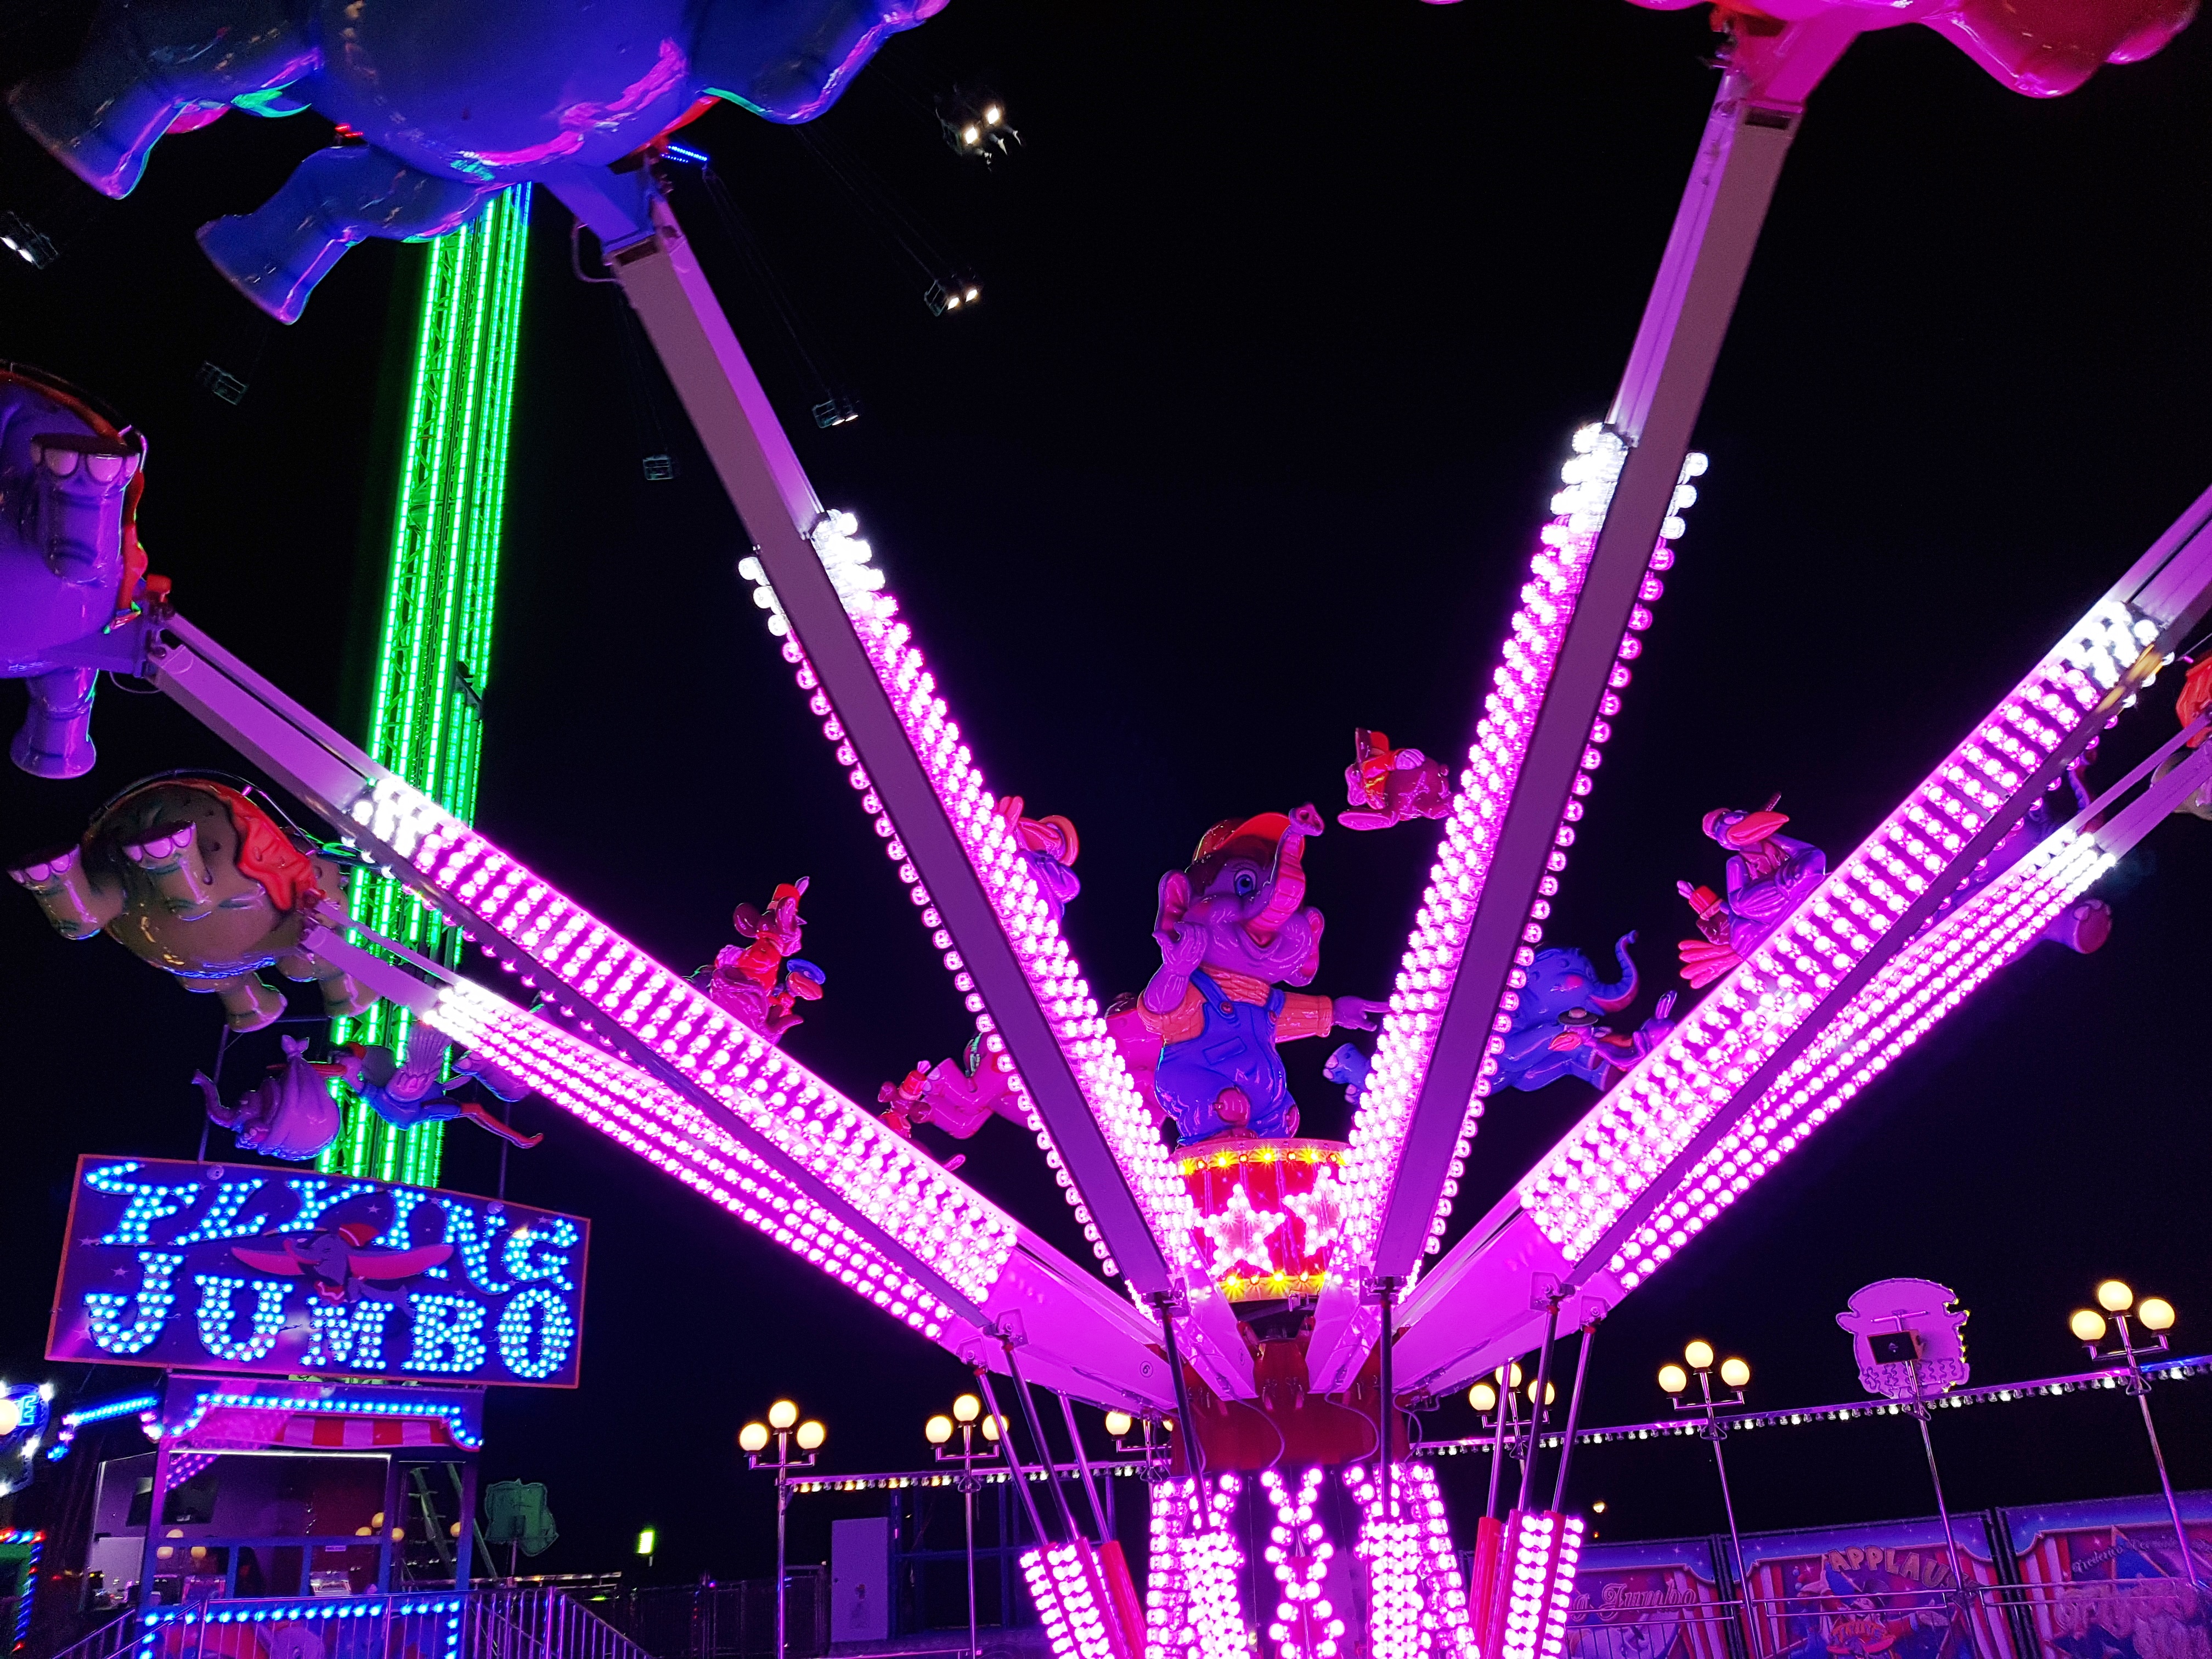
fun, netherlands, amusement ride, pink, purple, amusement park, tourist attraction, fair, light, lighting, structure, entertainment, night, neon, festival, magenta, recreation